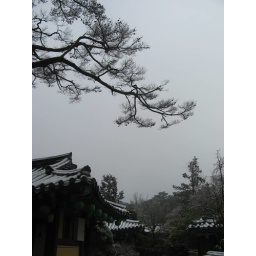
Snow capped roof tops of Bulguksa temple in front of the tree line.